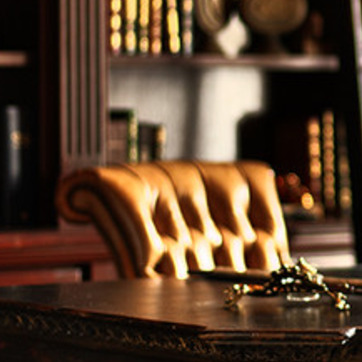
Material: leather